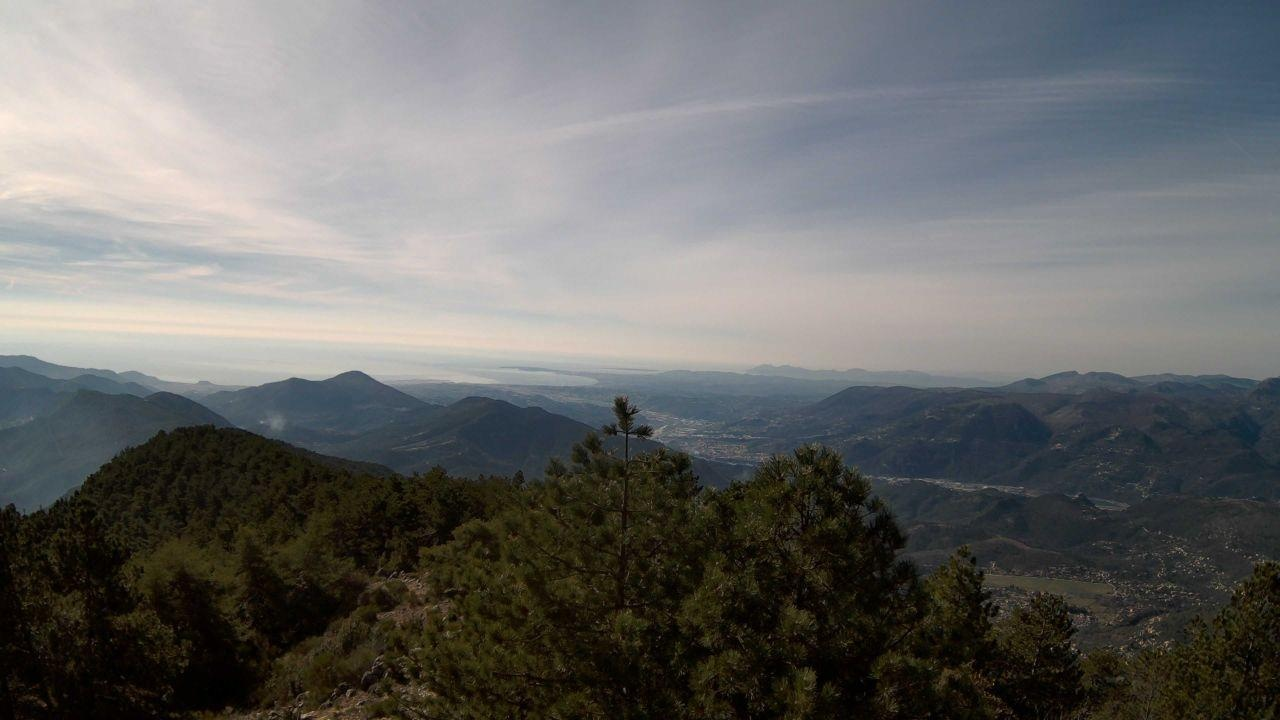
Fire: no
Smoke: no